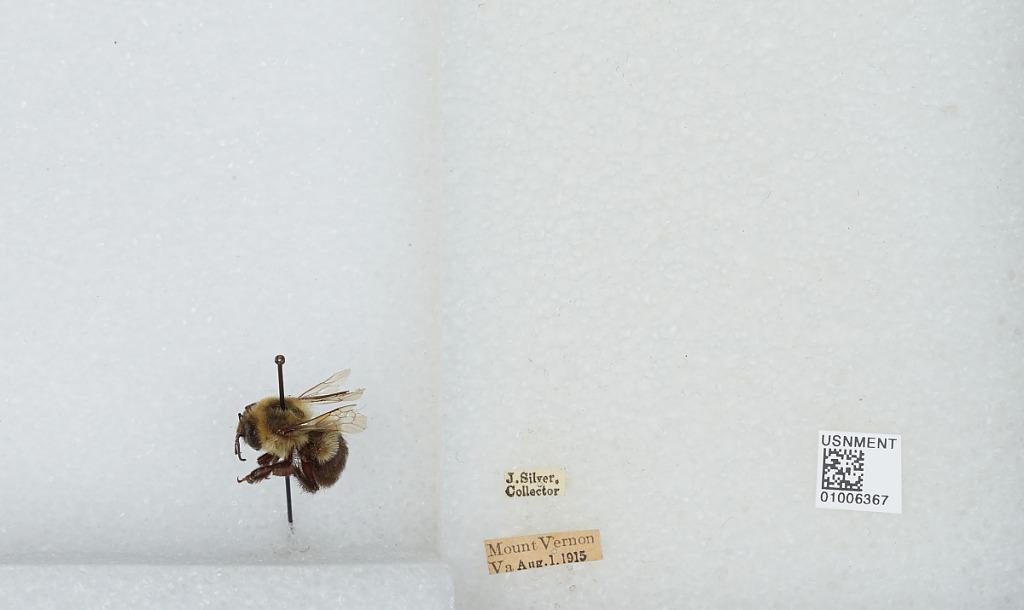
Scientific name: Bombus (Pyrobombus) impatiens Cresson
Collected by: J. Silver
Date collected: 1915-8-1
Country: United States
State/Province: Virginia
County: Fairfax
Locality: Mount Vernon
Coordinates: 38.7353, -77.0953